Answer in natural language. Considering the relative positions, where is black rectangular countertop with respect to abstract painting in a black frame? Choose between the following options: left or right
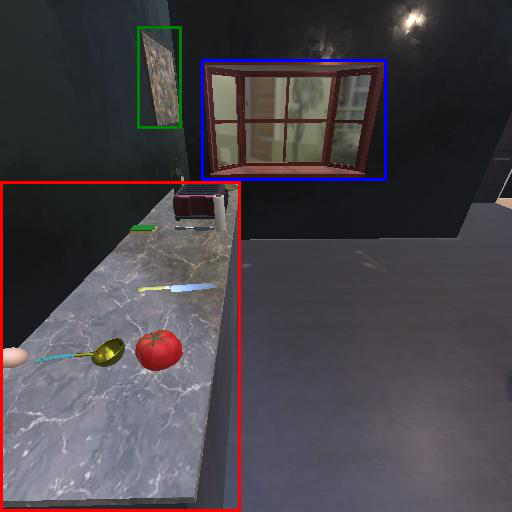
<answer>right</answer>